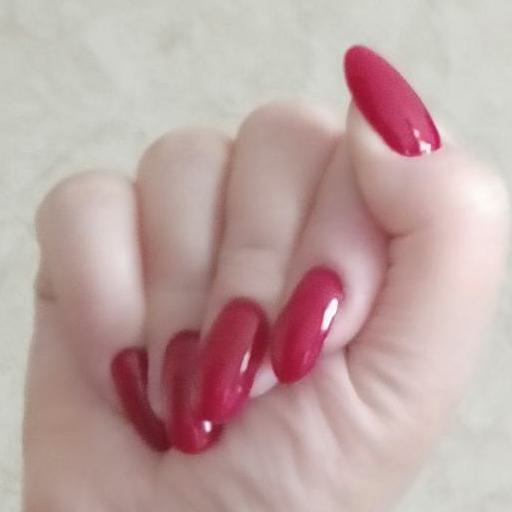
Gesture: fist